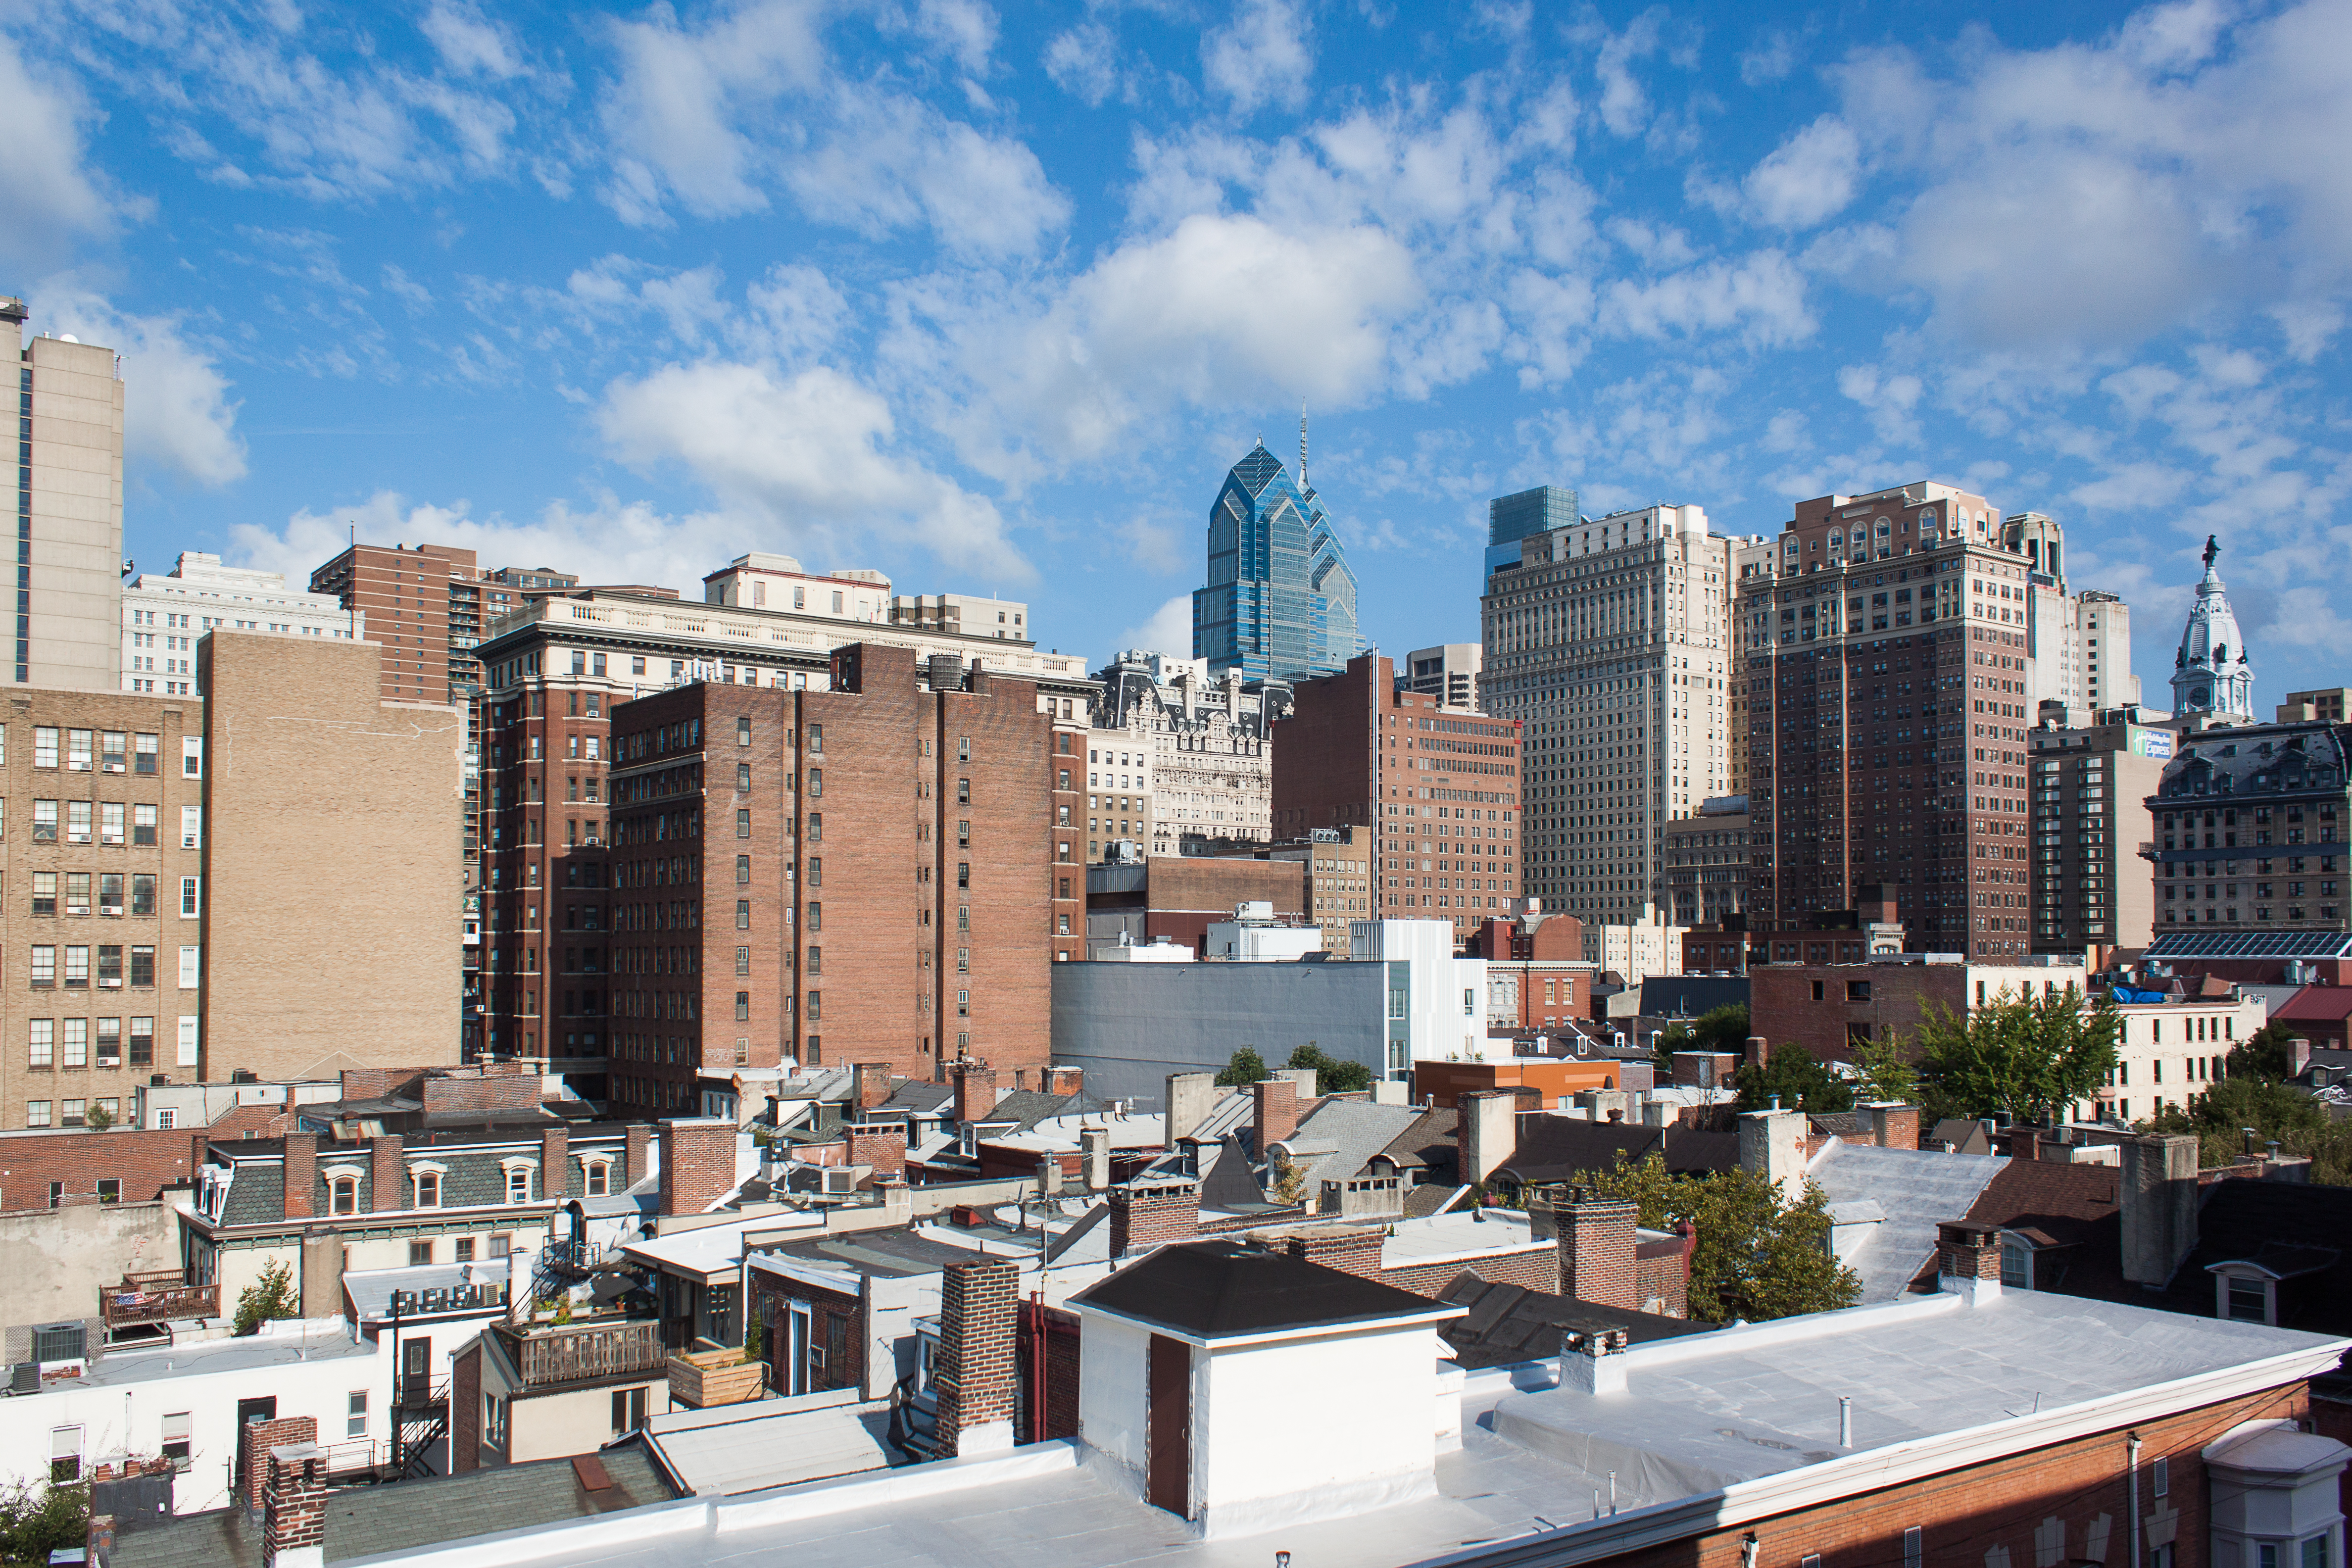
philadelphia, houses, city, skyline, urban area, metropolitan area, cityscape, downtown, daytime, sky, metropolis, neighbourhood, residential area, condominium, skyscraper, mixed use, tower block, roof, building, real estate, suburb, outdoor structure, apartment